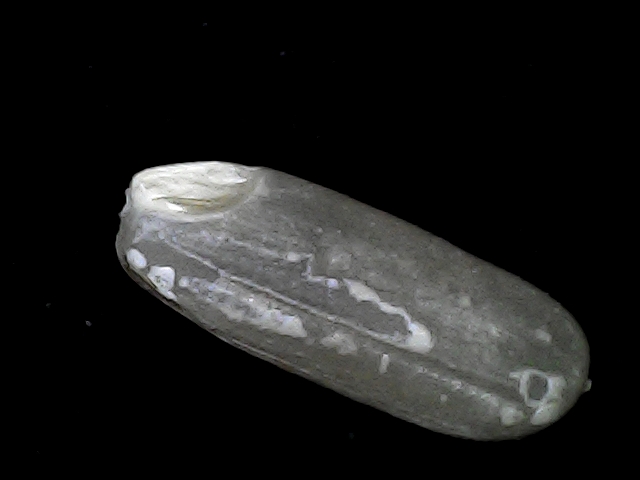
Rice variety: BD75